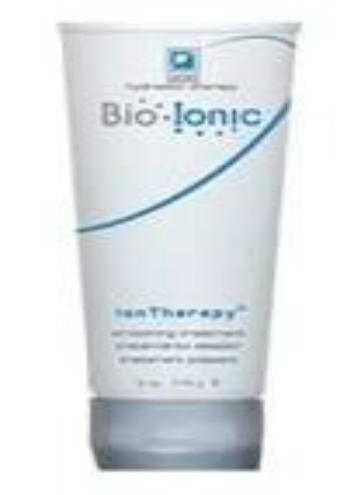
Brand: bio ionic
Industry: Necessities